Yugoslav submarine Nebojša

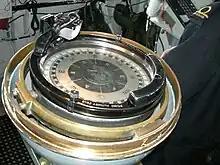
a colour photograph of a large compass surrounded by a brass ring installed on the bridge of a ship

Internally, transverse bulkheads divided the hull into seven watertight compartments. The first two compartments housed the torpedo tubes and reserve torpedoes, respectively, along with sleeping accommodation for some of the crew. The forward trim tanks were located underneath these two compartments. The upper levels of the third and fourth compartments contained accommodations for the officers and additional crew, respectively, and the lower levels each contained 112-cell electric batteries. In the middle of the boat, underneath the conning tower, was the control room. Aft of that, the fifth compartment was taken up by the machinery room, containing two diesel engines for surface running. Underneath that were diesel fuel tanks. The sixth compartment contained two electric motors on the upper level and an electric battery compartment with another 112 cells on the lower level. At the stern, the seventh compartment contained the steering machinery on the upper level and the aft trim tanks on the lower level.